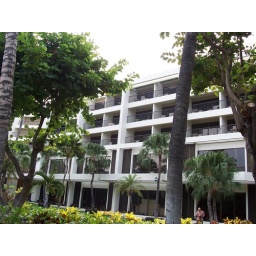
Shot of our balcony from below. Our room is top floor in the middle.